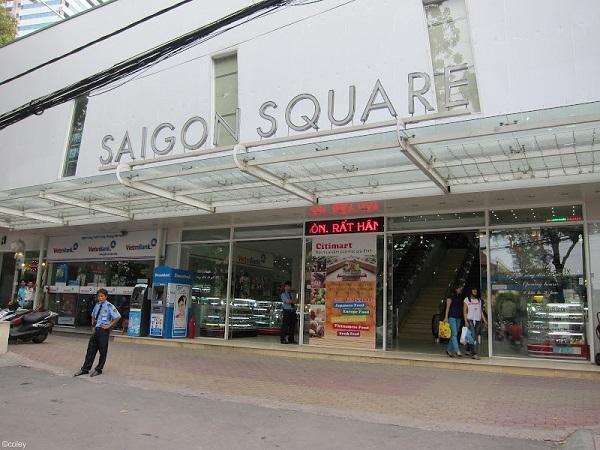
ở phía trước toà nhà có sự xuất hiện của một đồng chí bảo vệ